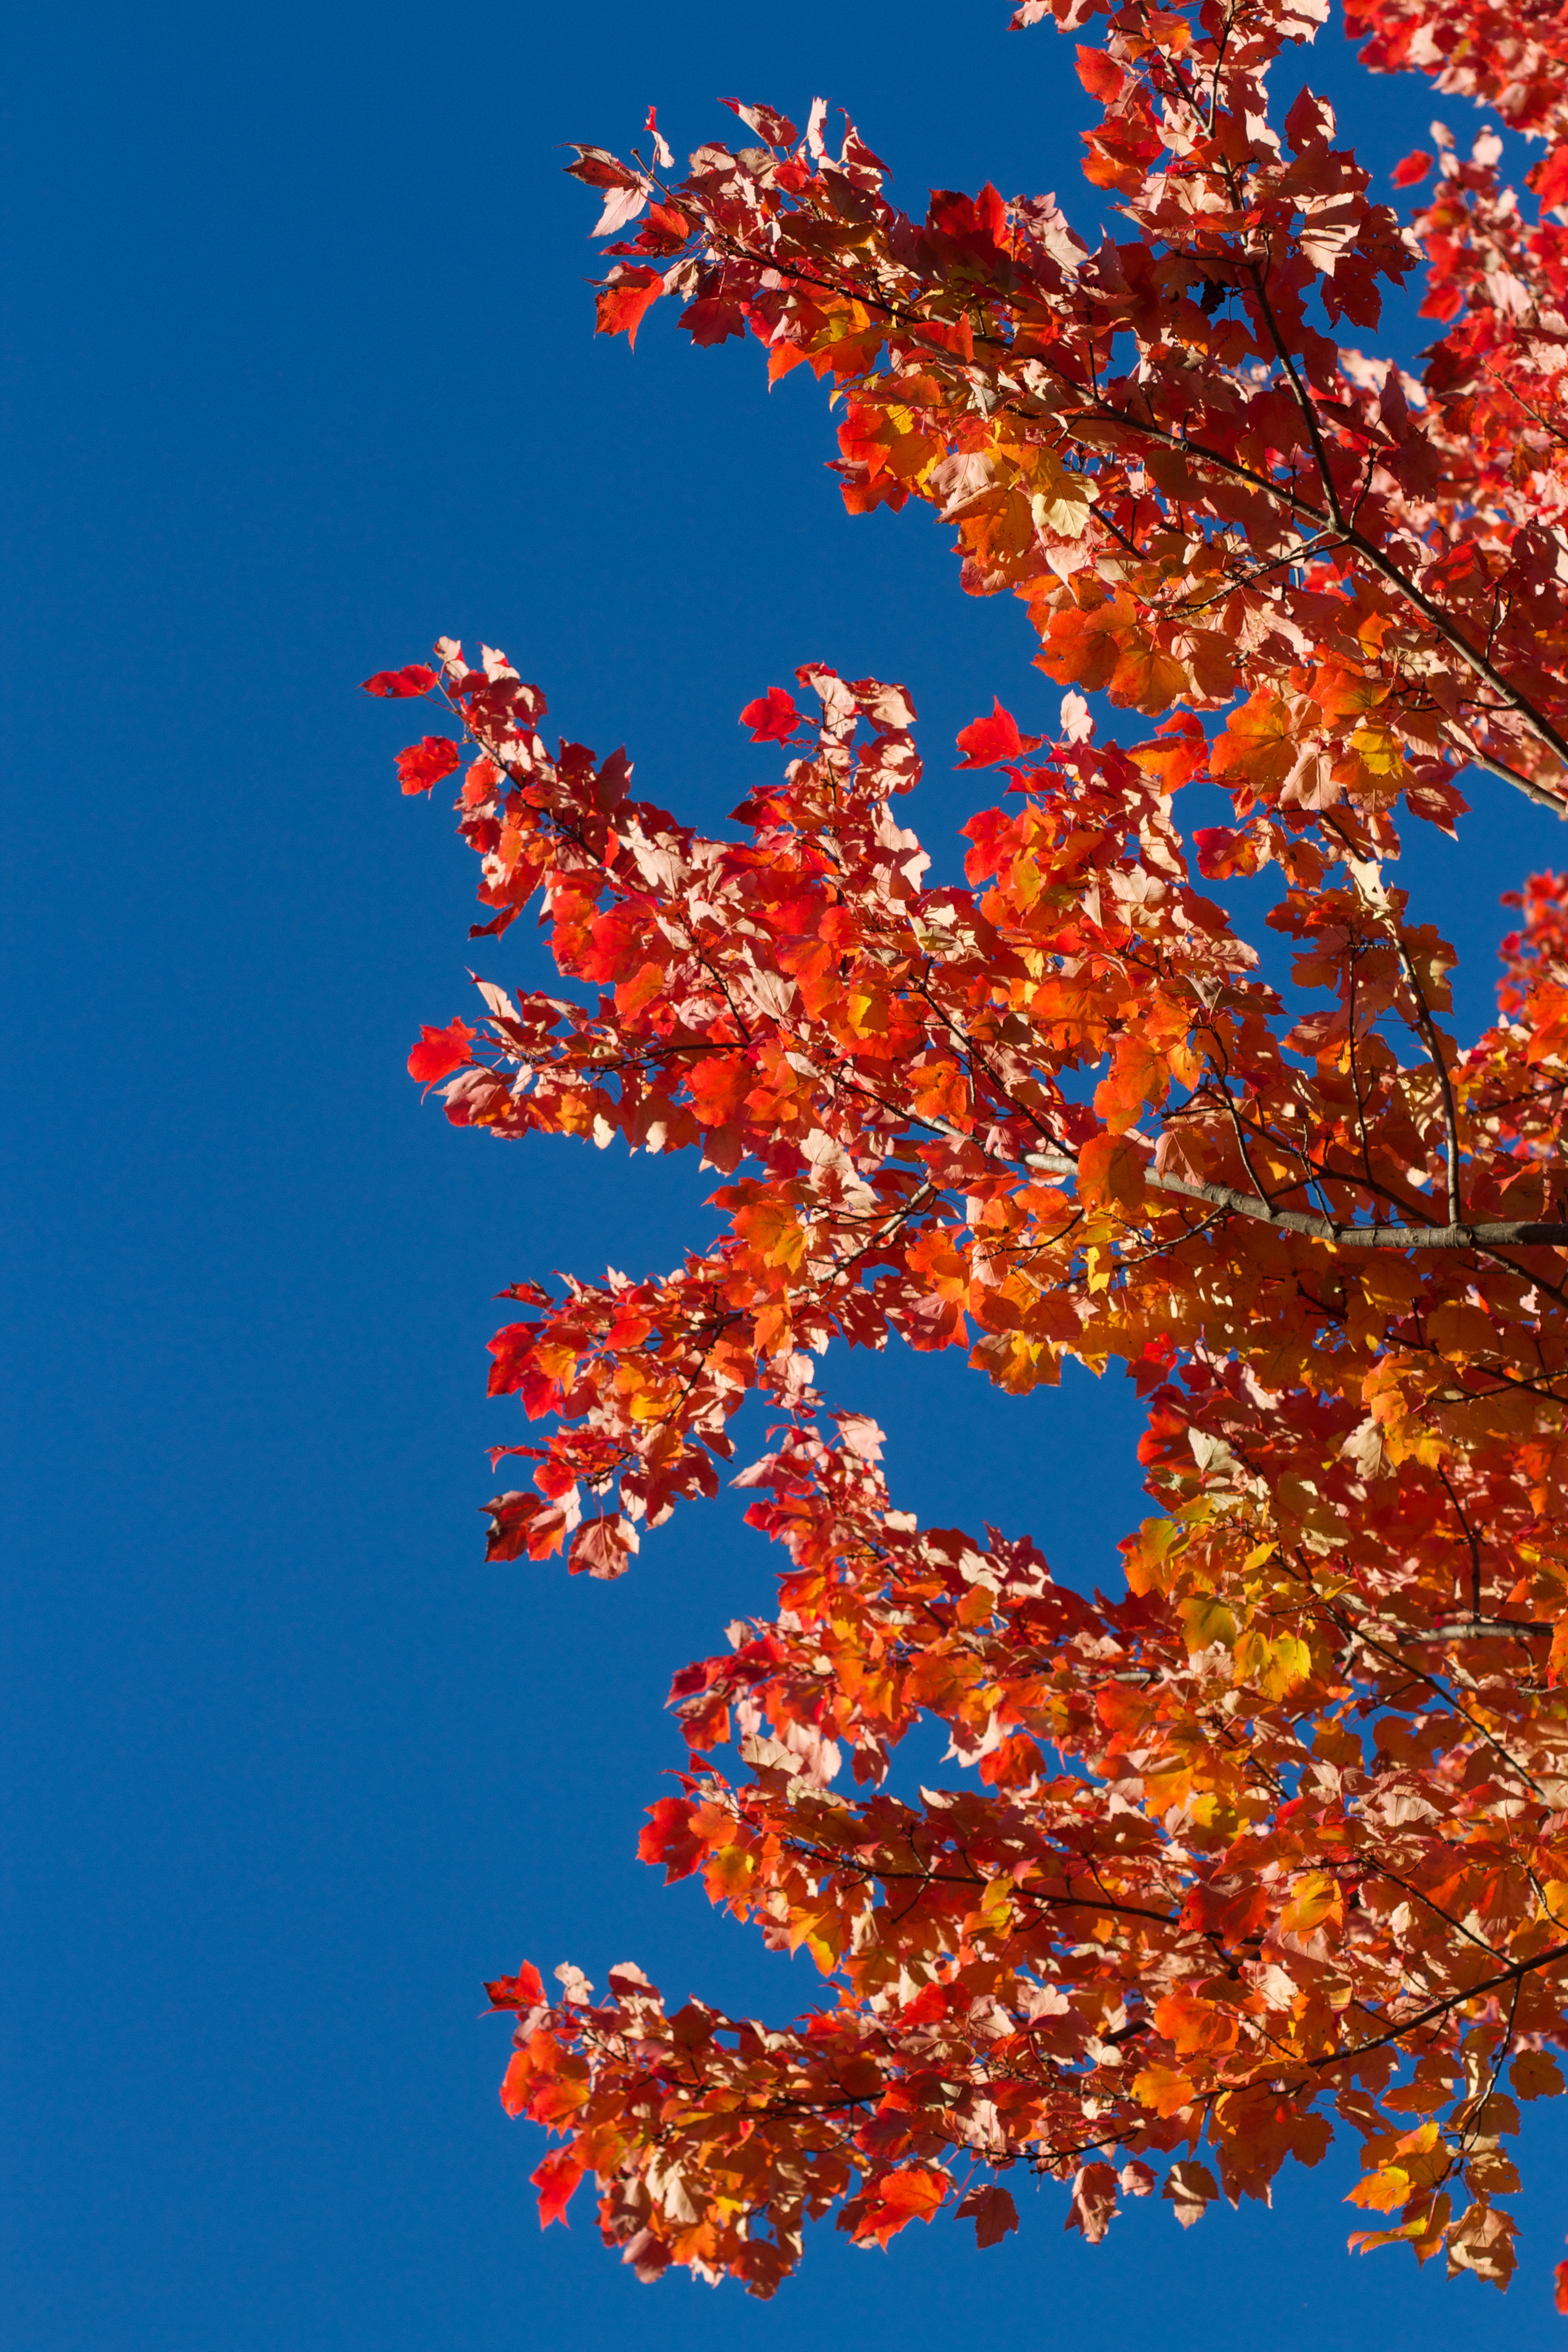
tree, branch, blossom, plant, sky, sunlight, leaf, flower, petal, red, color, autumn, flora, season, maple tree, rowan, flowering plant, woody plant, land plant